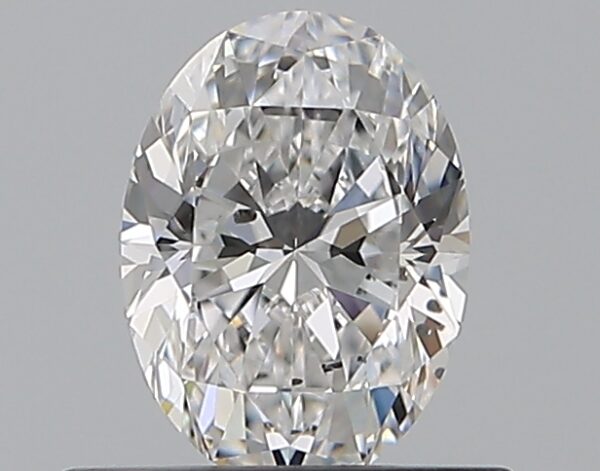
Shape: oval
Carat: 0.51
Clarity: SI1
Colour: D
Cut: EX
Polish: EX
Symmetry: EX
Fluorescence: N
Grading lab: GIA
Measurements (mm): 6.13 x 4.48 x 2.8